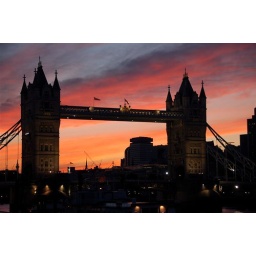
The hues in the sky give the tower bridge a celestial look !